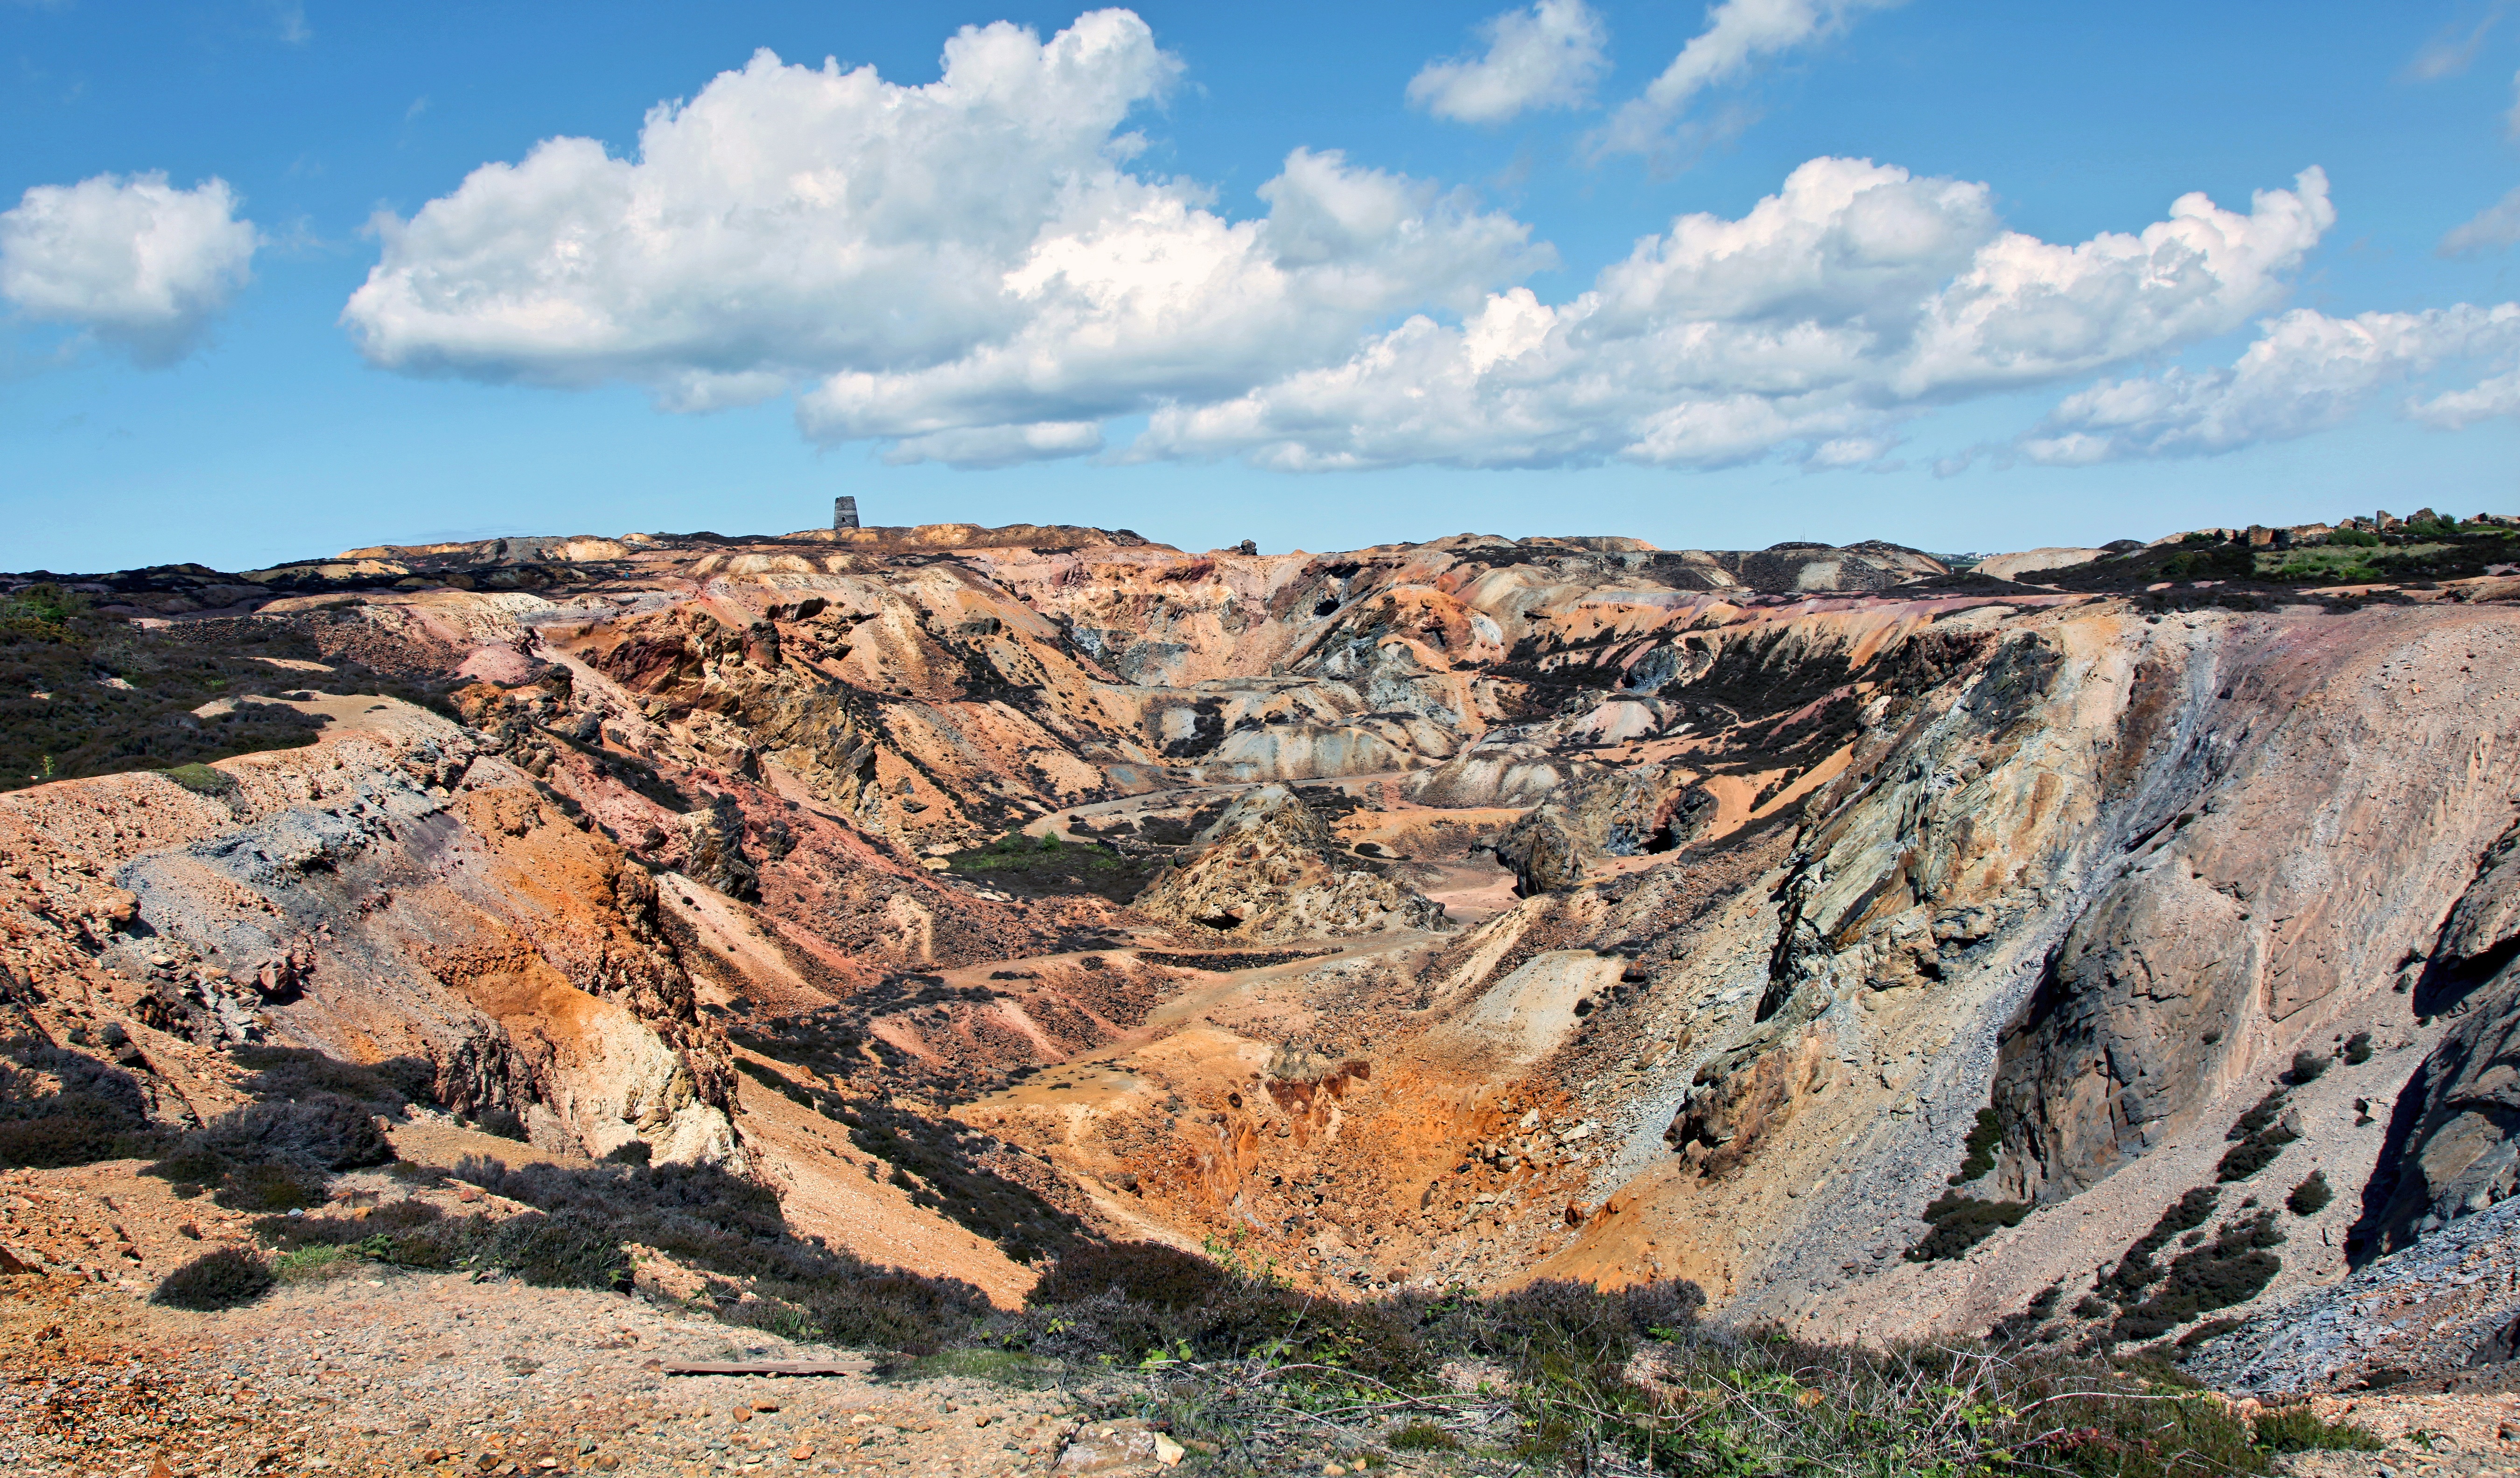
landscape, rock, wilderness, formation, cliff, canyon, terrain, national park, material, geology, badlands, plateau, wadi, landform, anglesey, paris mountain, industrial wasteland, copper mining, geographical feature